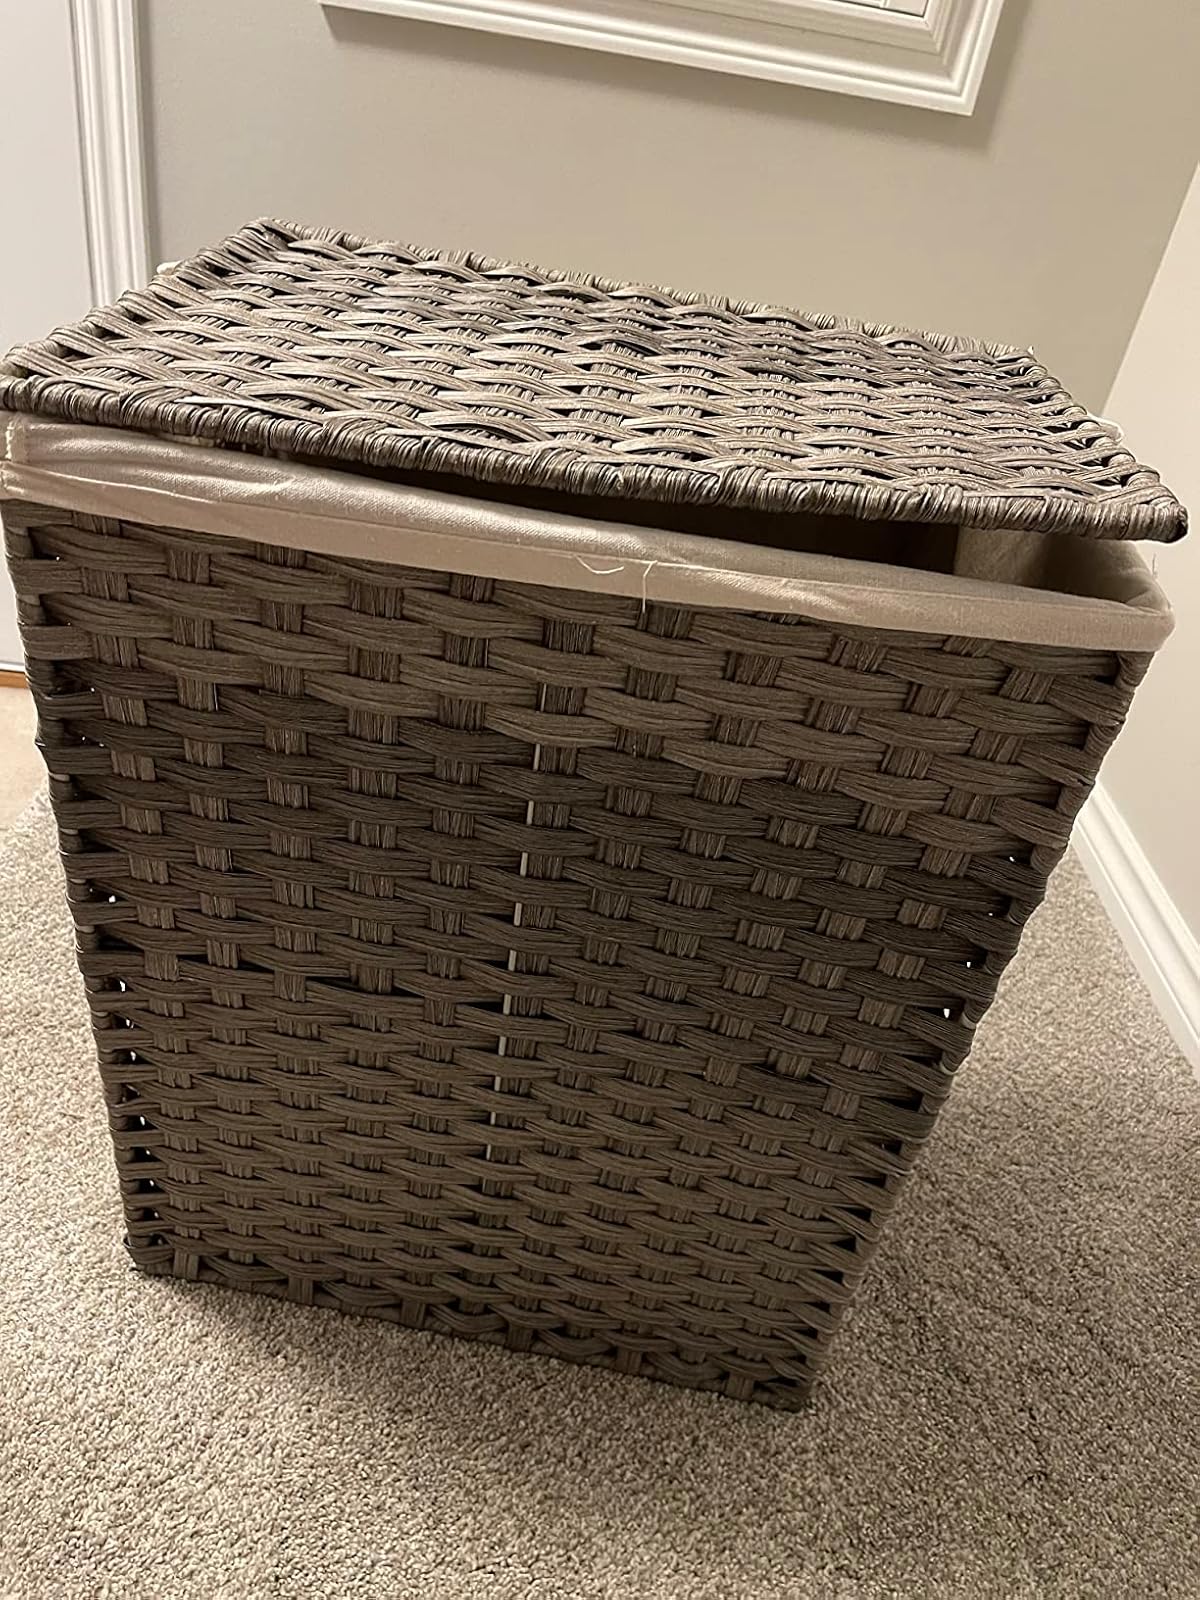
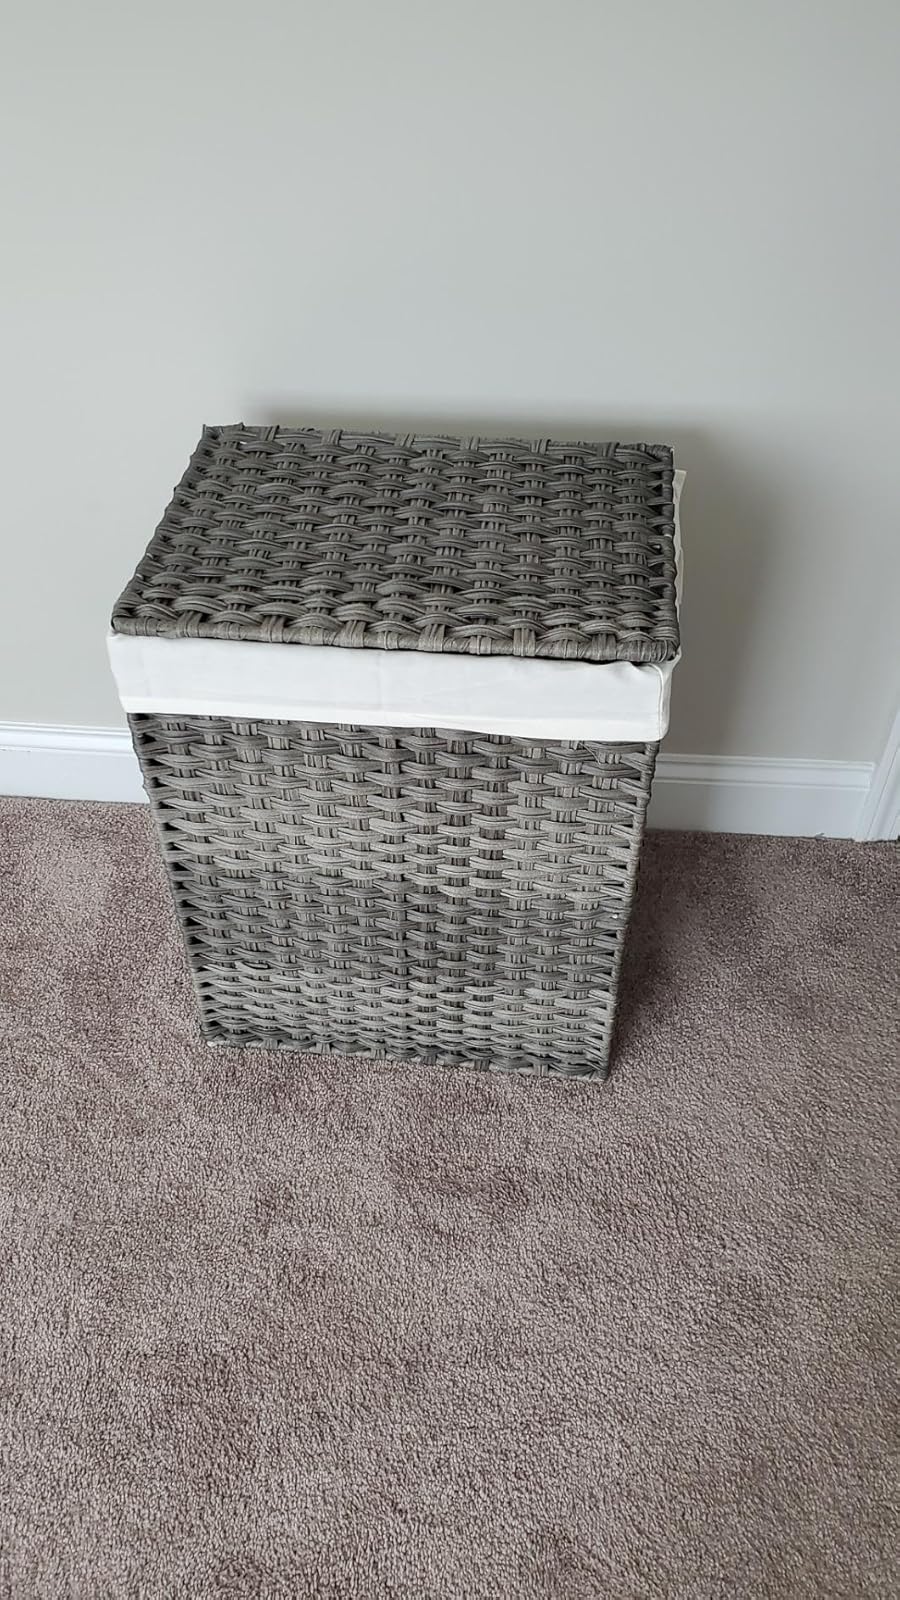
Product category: items_hamper
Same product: yes